Nina Simone

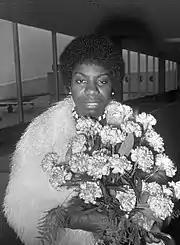
Simone at Amsterdam Airport Schiphol in Amsterdam, Netherlands in March 1969

In 1967, Simone moved from Philips to RCA Victor. She sang "Backlash Blues" written by her friend, Harlem Renaissance leader Langston Hughes, on her first RCA Victor album, "Nina Simone Sings the Blues" (1967). On "Silk & Soul" (1967), she recorded Billy Taylor's "I Wish I Knew How It Would Feel to Be Free" and "Turning Point". The album "'Nuff Said!" (1968) contained live recordings from the Westbury Music Fair of April 7, 1968, three days after the assassination of Martin Luther King Jr. She dedicated the performance to him and sang "Why? (The King of Love Is Dead)", a song written by her bass player, Gene Taylor. In 1969, she performed at the Harlem Cultural Festival in Harlem's Mount Morris Park. The performance was recorded and is featured in Questlove's 2021 documentary "Summer of Soul".